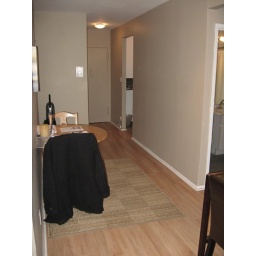
looking toward front door. bathroom to near right, kitchen towards far right. small kitchen table shown